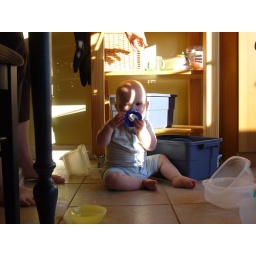
Aaron found the lid to his sippy cup, and was confused by the fact that no water came out!